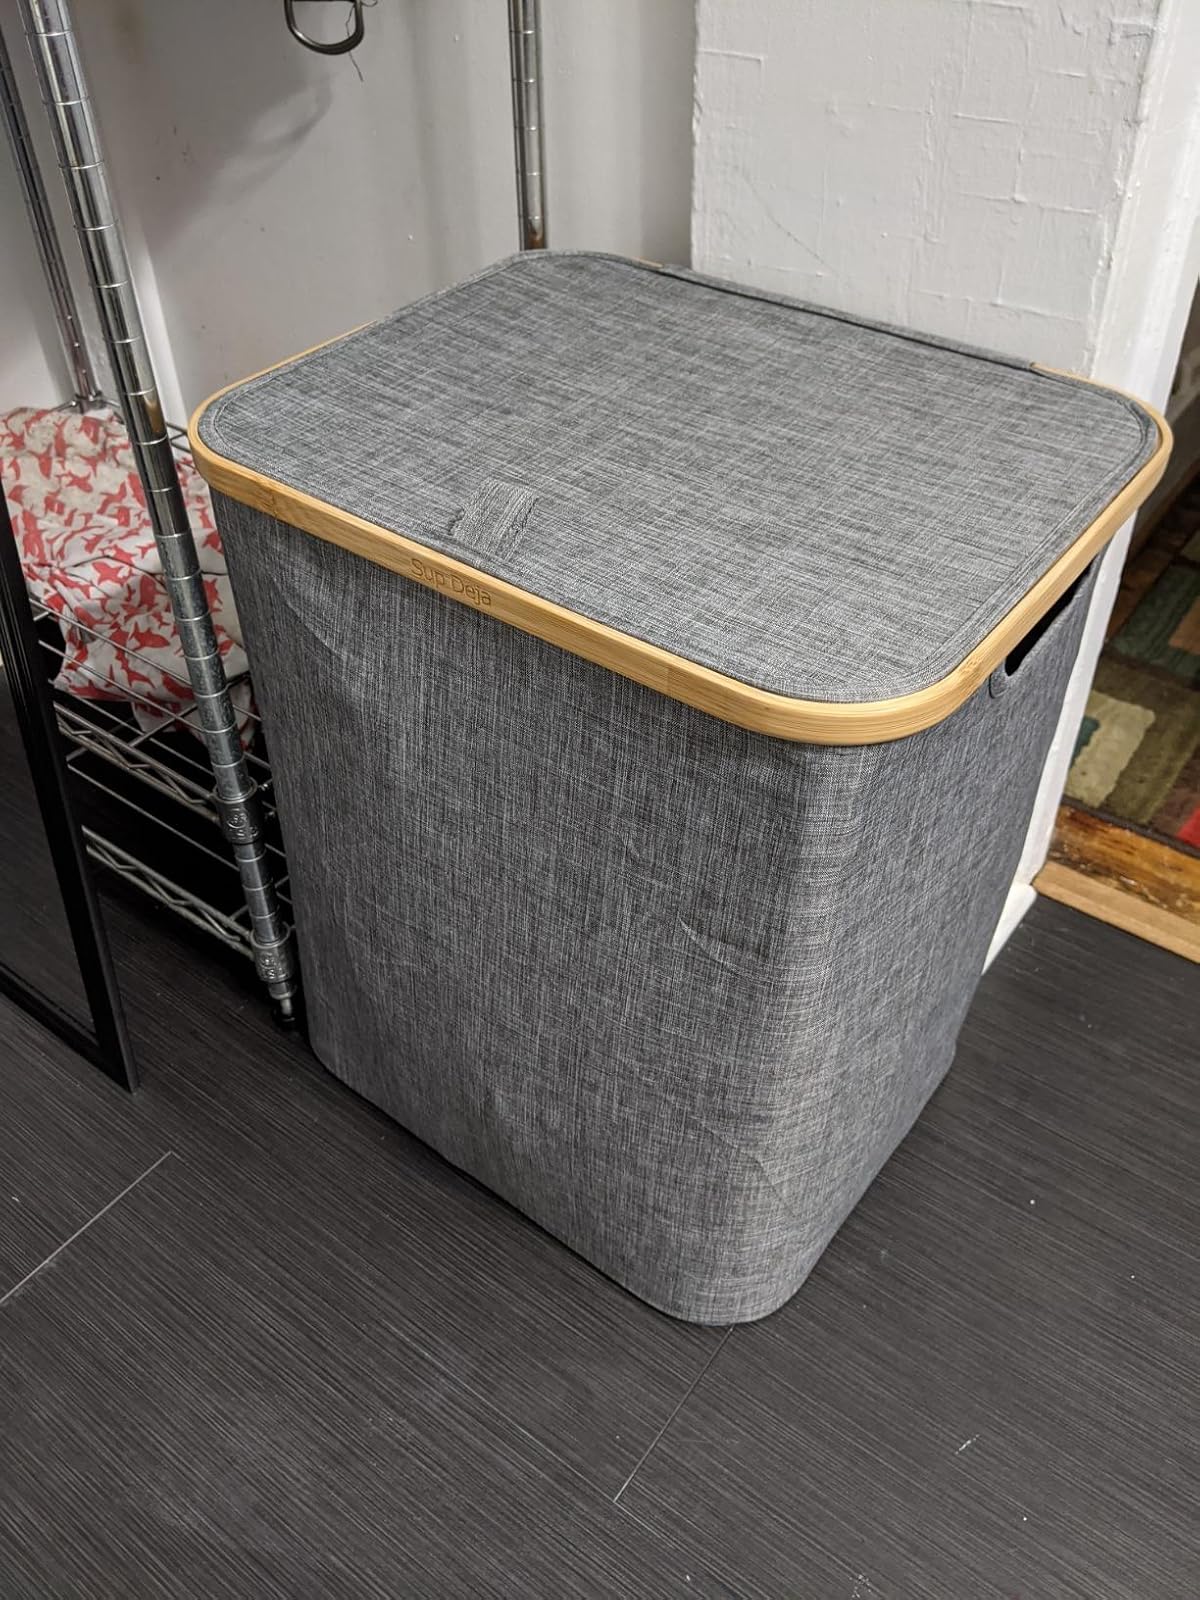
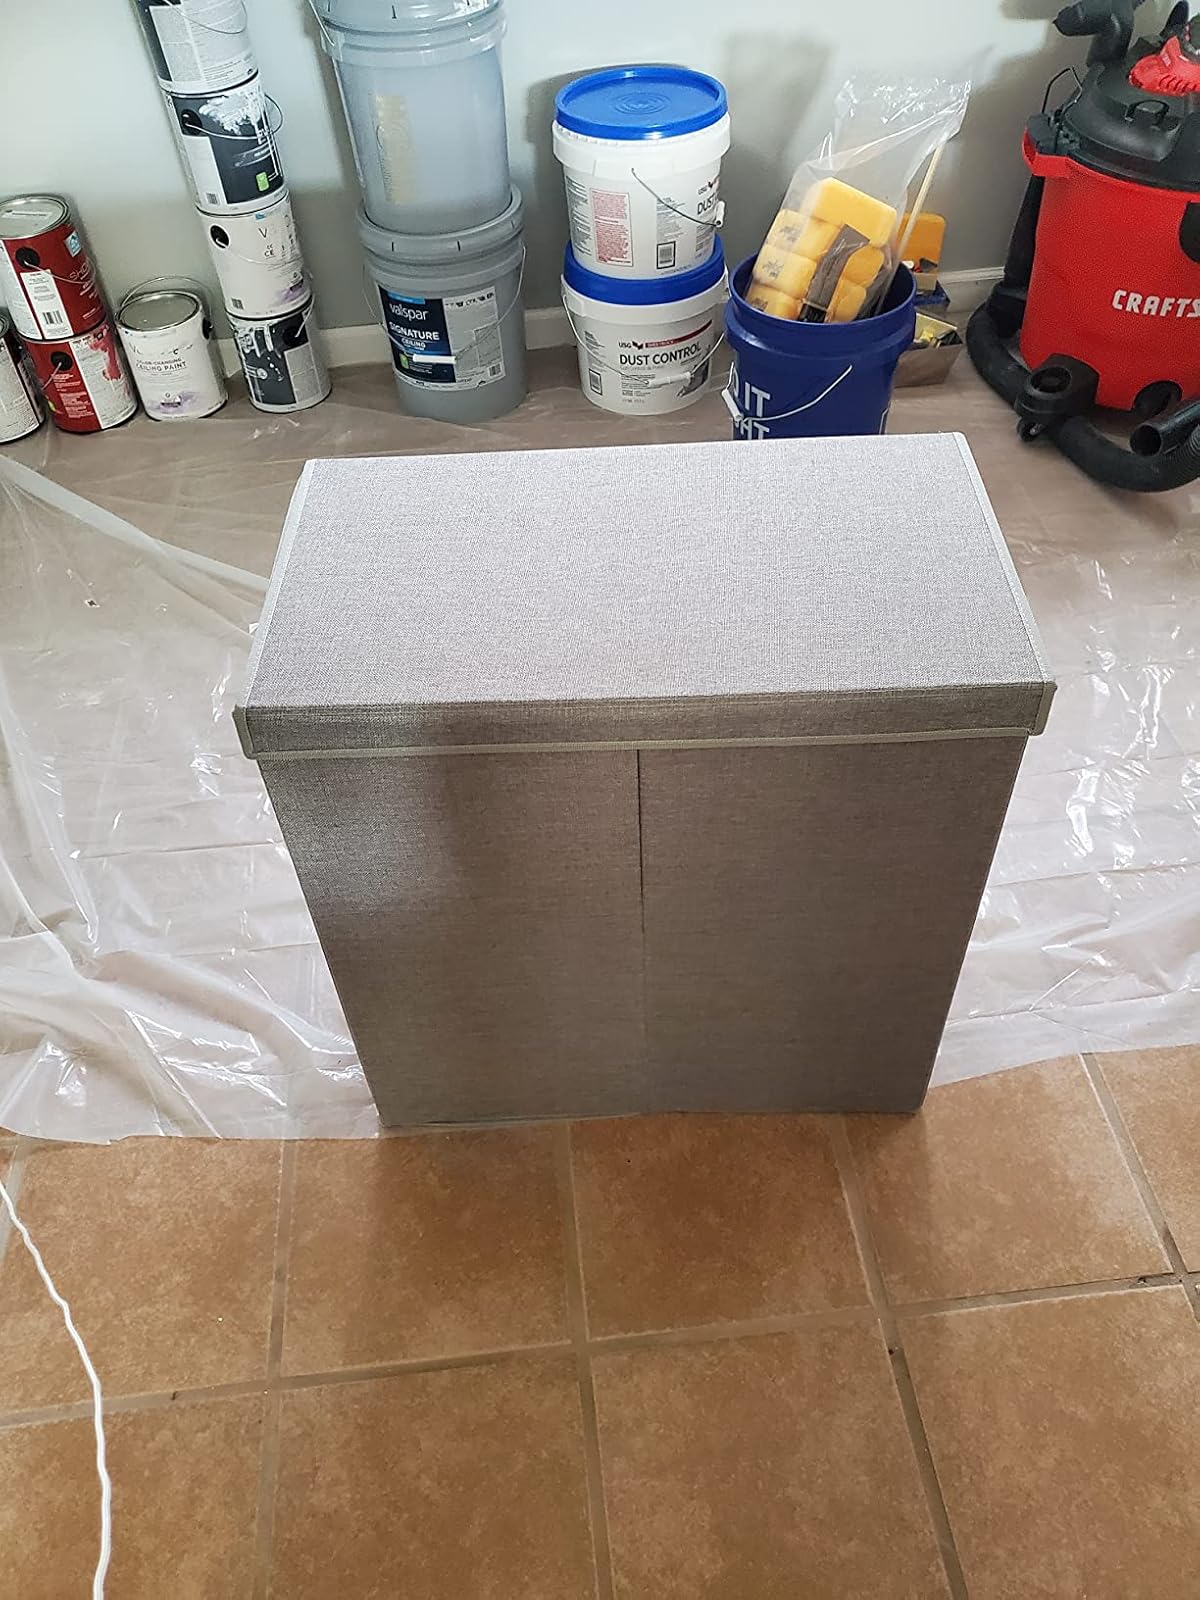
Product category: items_hamper
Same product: no